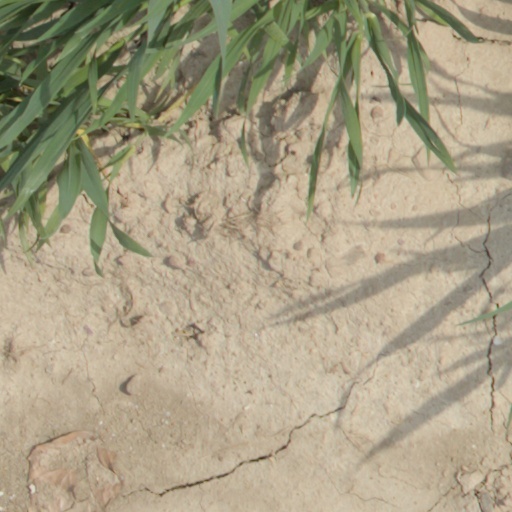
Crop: wheat